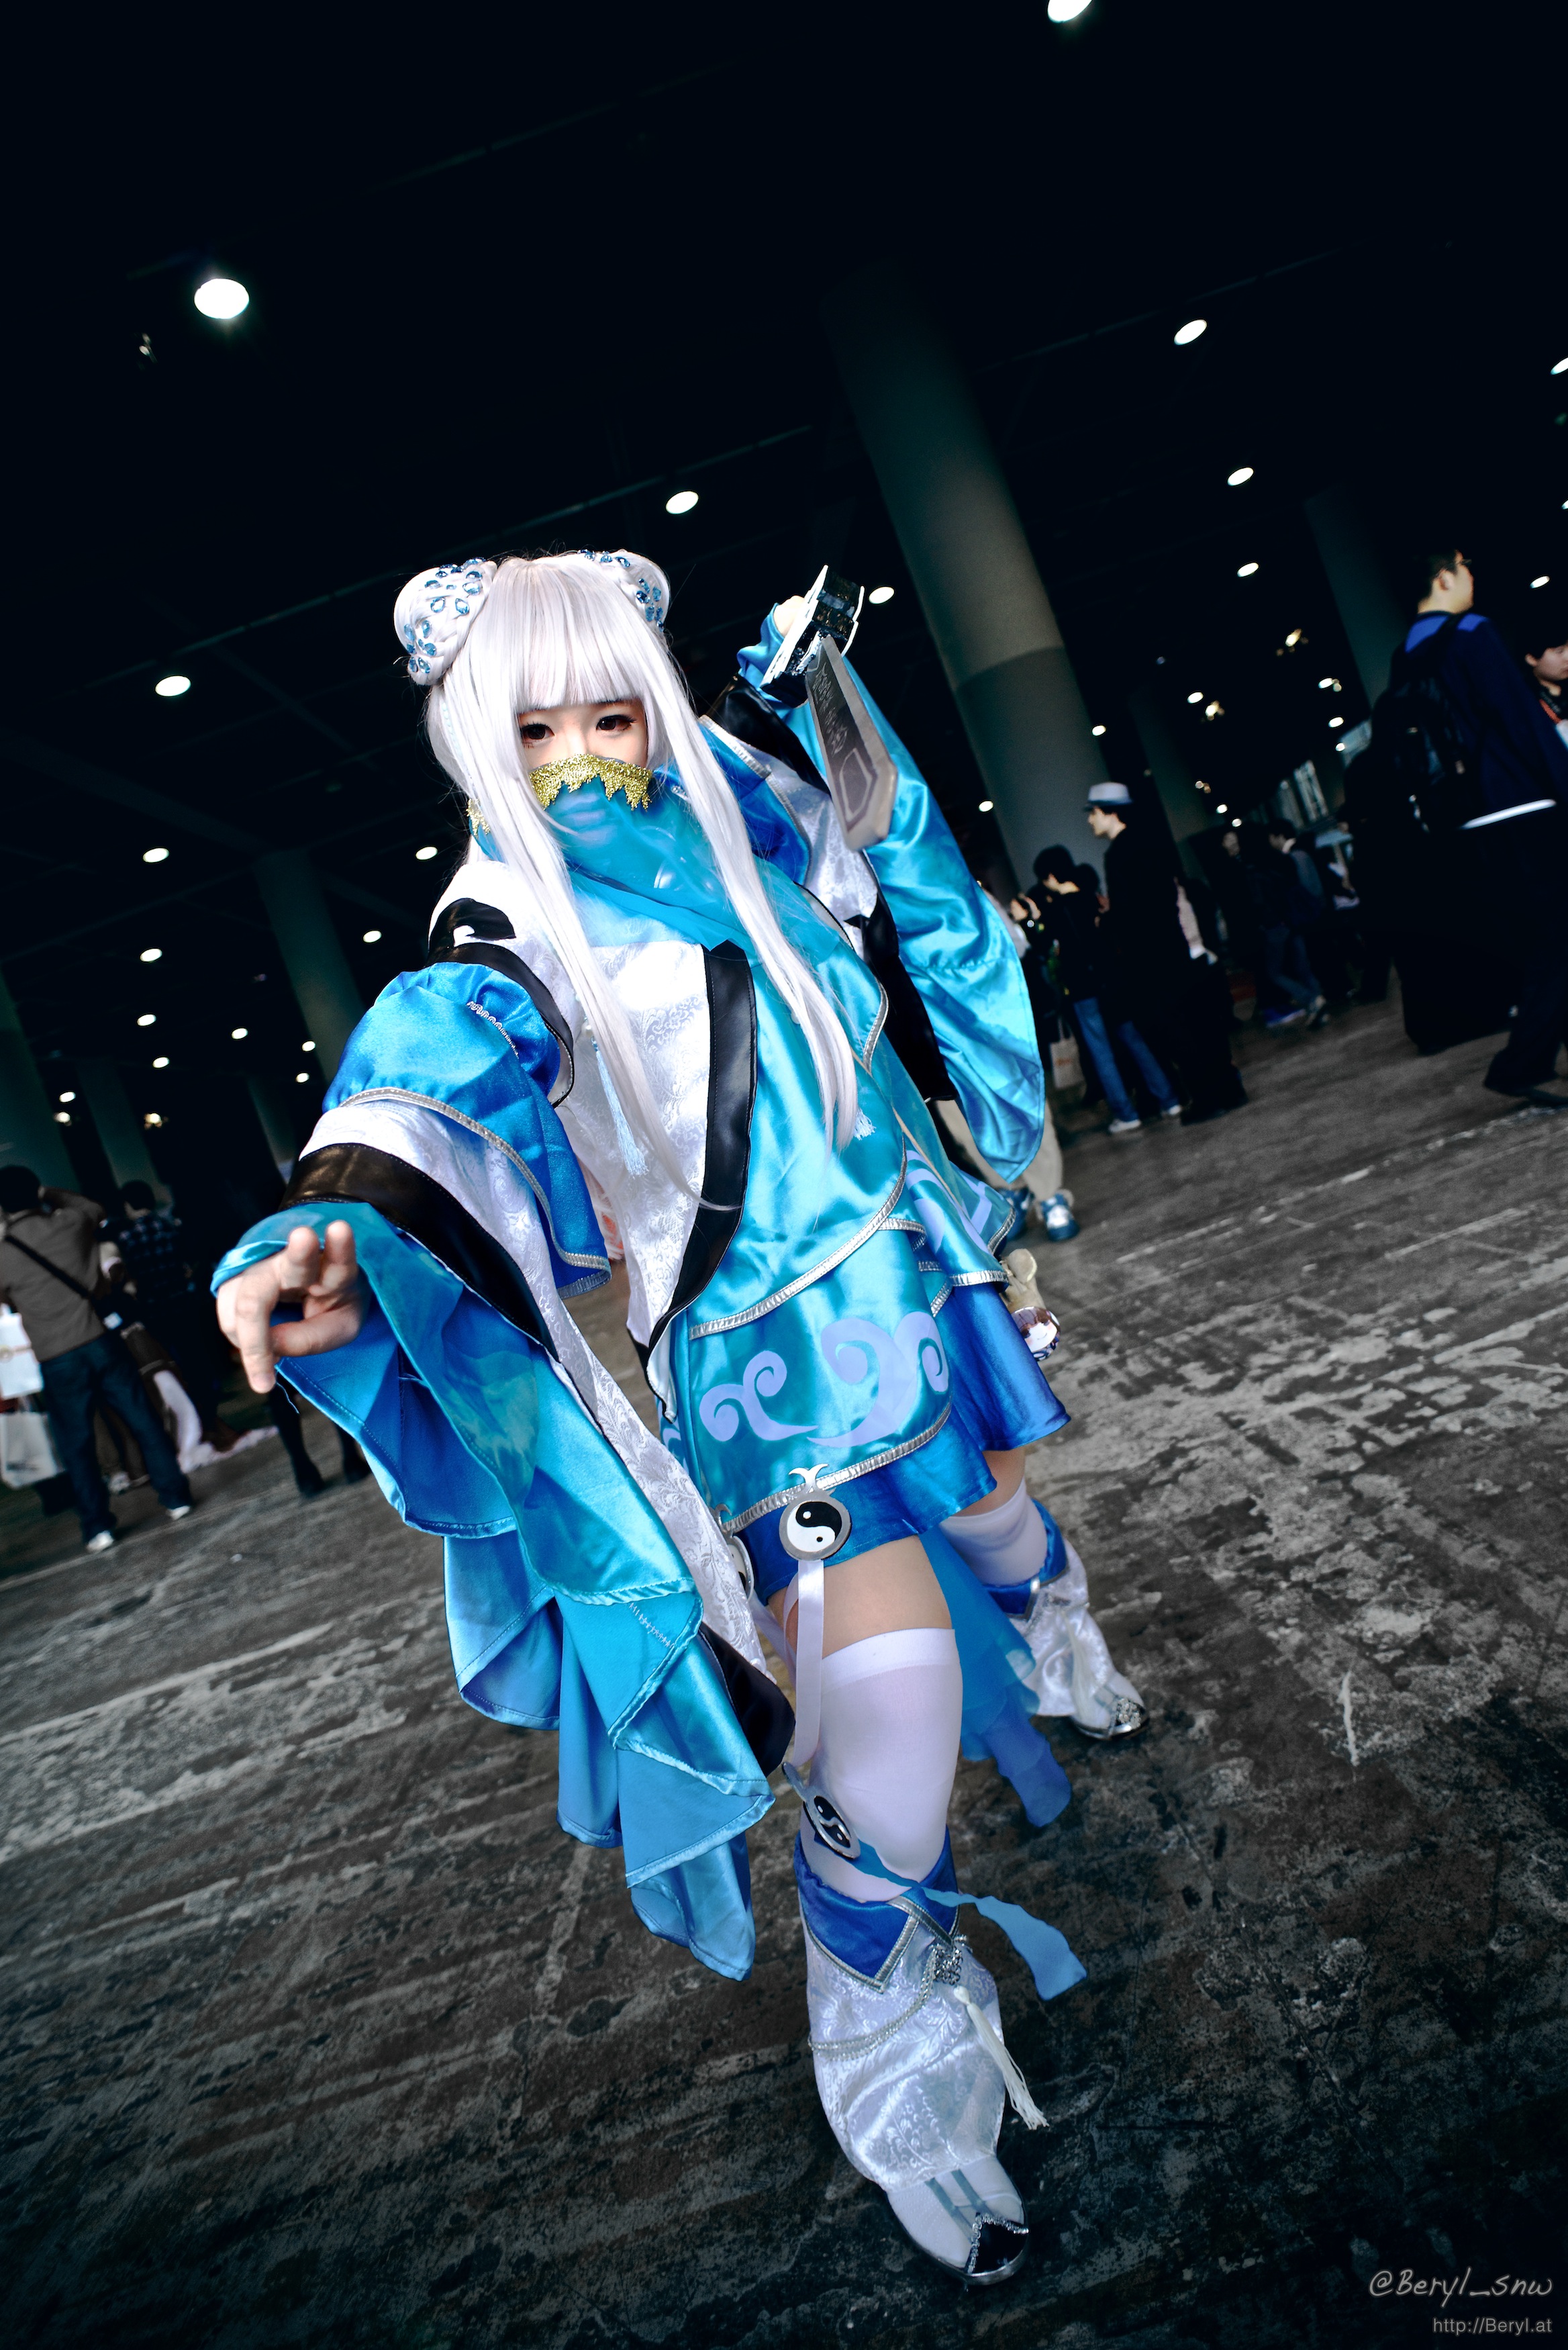
girl, cute, portrait, chinese, blue, nikon, clothing, face, cosplay, 2014, japanese, canton, wide, nikkor, costume, d800e, anime, comic, comiccon